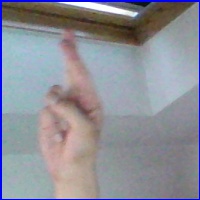
Letra: R